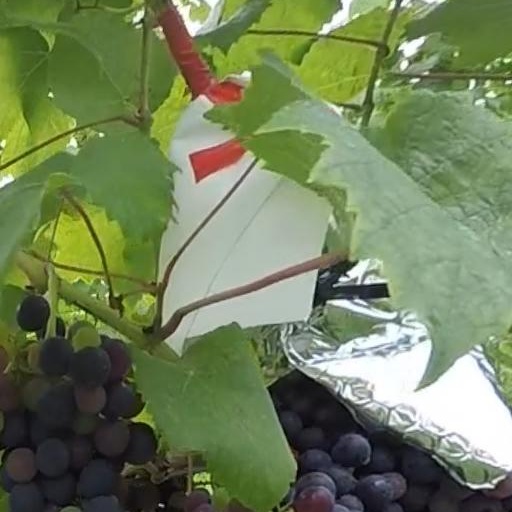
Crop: grape